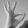
ASL letter: F